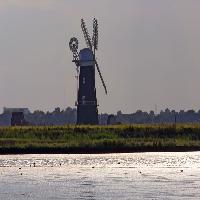
Weather: cloudy or overcast